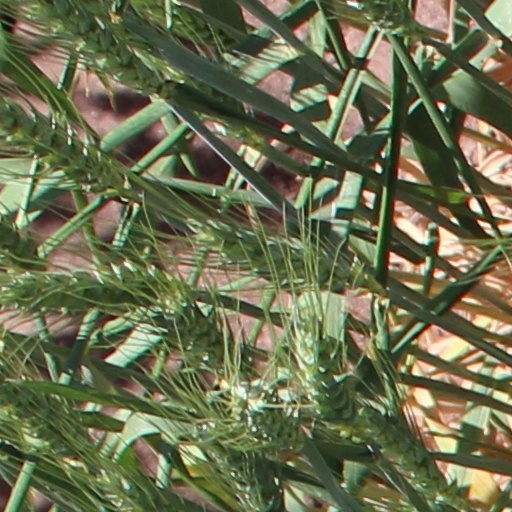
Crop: wheat